Francisco Pizarro

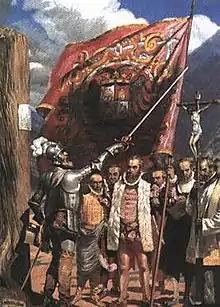
Pizarro and his followers in Lima in 1535

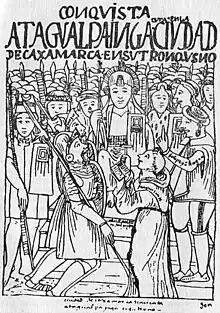
Pizarro meets with the Inca Emperor Atahualpa, 1532

In 1531, Pizarro once again landed on the coasts near Ecuador, the province of Coaque and the region of "esmeraldas", where some gold, silver and emeralds were procured and then dispatched to Almagro. The latter had stayed in Panama to gather more recruits. Sebastián de Belalcázar soon arrived with 30 men. Though Pizarro's main objective was then to set sail and dock at Tumbes as during his previous expedition, he was forced to confront the Punian natives in the Battle of Puná, leaving three or four Spaniards dead and many wounded. Soon after, Hernando de Soto, another conquistador who had joined the expedition, arrived with 100 volunteers and horses to aid Pizarro and with him sailed towards Tumbes, only to find the place deserted and destroyed. The two conquistadors suspected that the settlers had disappeared or died under murky circumstances. The chiefs explained that the fierce tribes of Punians had attacked them and ransacked the place.